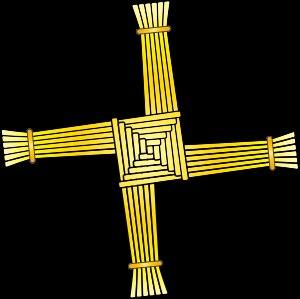
La croix de sainte Brigitte est un symbole irlandais. Les premières croix attestées remontent au XVIIᵉ siècle. Les croix sont le plus souvent fabriquées avec des joncs ou, plus rarement, avec de la paille.